Ecuadorian–Peruvian War (1857–1860)

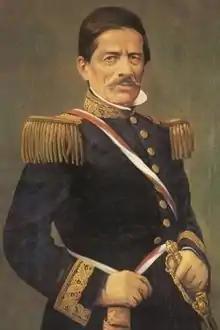
Marshall Ramón Castilla y Marquezado, President of Peru

A "paper war" of diplomatic correspondence between the two countries went on between April and August 1858. On July 29, Mata requested that Cavero be expelled based on the behavior exhibited in the execution of his functions as minister. On July 30, Cavero wrote to the Chancery of Lima, detailing what he considered multiple transgressions carried out by the Ecuadorian government and press against Peru's honor. That same day, the Chancery of Quito notified Cavero that relations between Peru and Ecuador were again severed; he was then expelled from the country. While the Peruvian view is that Cavero was justified in any means necessary to achieve the repatriation of the territories, his tactics have been called tactless and belligerent by later scholars, and were contrary to his instructions from Lima and detrimental to his goals.